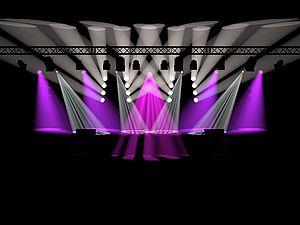
Création lumière sous wysiwyg
« WYSIWYG » est l’acronyme de la locution anglaise « what you see is what you get », signifiant littéralement en français « ce que vous voyez est ce que vous obtenez ».